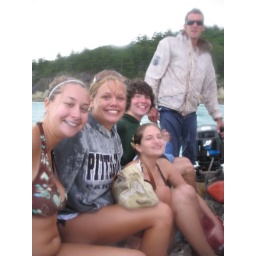
On the dingy that took us over the rocky water back to the boat from Whitehaven Beach. I was so scared!